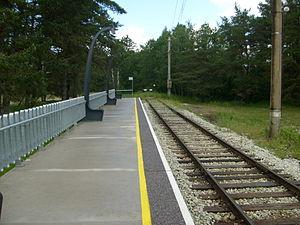
Kloogaranna est un village situé dans la Commune de Keila du Comté de Harju en Estonie.